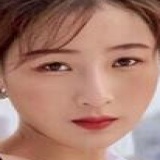
diễn viên Vi Xù